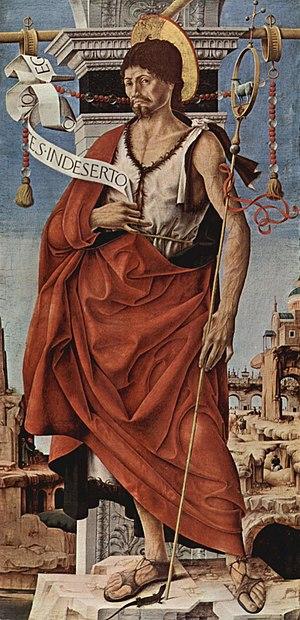
Le Polyptyque Griffoni est une peinture à l'huile sur bois de Francesco del Cossa et d'Ercole de' Roberti, datable de 1472-1473, aujourd'hui dispersée dans divers musées.